Loring Air Force Base

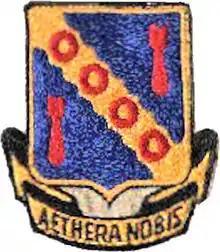
Emblem of 42d Bomb Wing

The war brought increased funding to Limestone in 1951. Eight additional hangars were constructed at the southwestern end of the runway, as well as a addition to the northern end of the runway. The Department of Defense allocated funds for the North River Depot, a weapons storage facility to the northwest of the base. It later became Caribou Air Force Station and was absorbed into the facility in the 1960s. The end of the year brought the completion of a communications facility, a hospital, three barracks, a school, an officers club, a bakery, and a briefing and training building. The base was one of the first constructed after World War II and also one of the first to retain as much surrounding vegetation as possible in case there was a need to camouflage the airfield and surrounding facilities. It avoided the traditional grid system for roads.